Black Hawk War

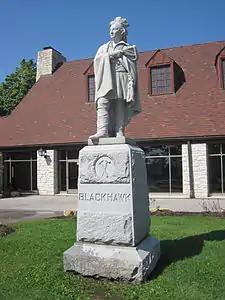
Statue of Black Hawk, Black Hawk State Historic Site

After the "Warrior" left, Black Hawk decided to seek refuge in the north with the Ojibwes. Only about 50 people, including Wabokieshiek, agreed to go with him; the others remained, determined to cross the Mississippi and return to Sauk territory. The next morning, on August 2, Black Hawk was heading north when he learned that the American army had closed in on the members of the British Band who were trying to cross the Mississippi. He tried to rejoin the main body, but after a skirmish with American troops near present-day Victory, Wisconsin, he gave up the attempt. Sauk chief Weesheet later criticized Black Hawk and Wabokieshiek for abandoning the people during the final battle of the war.